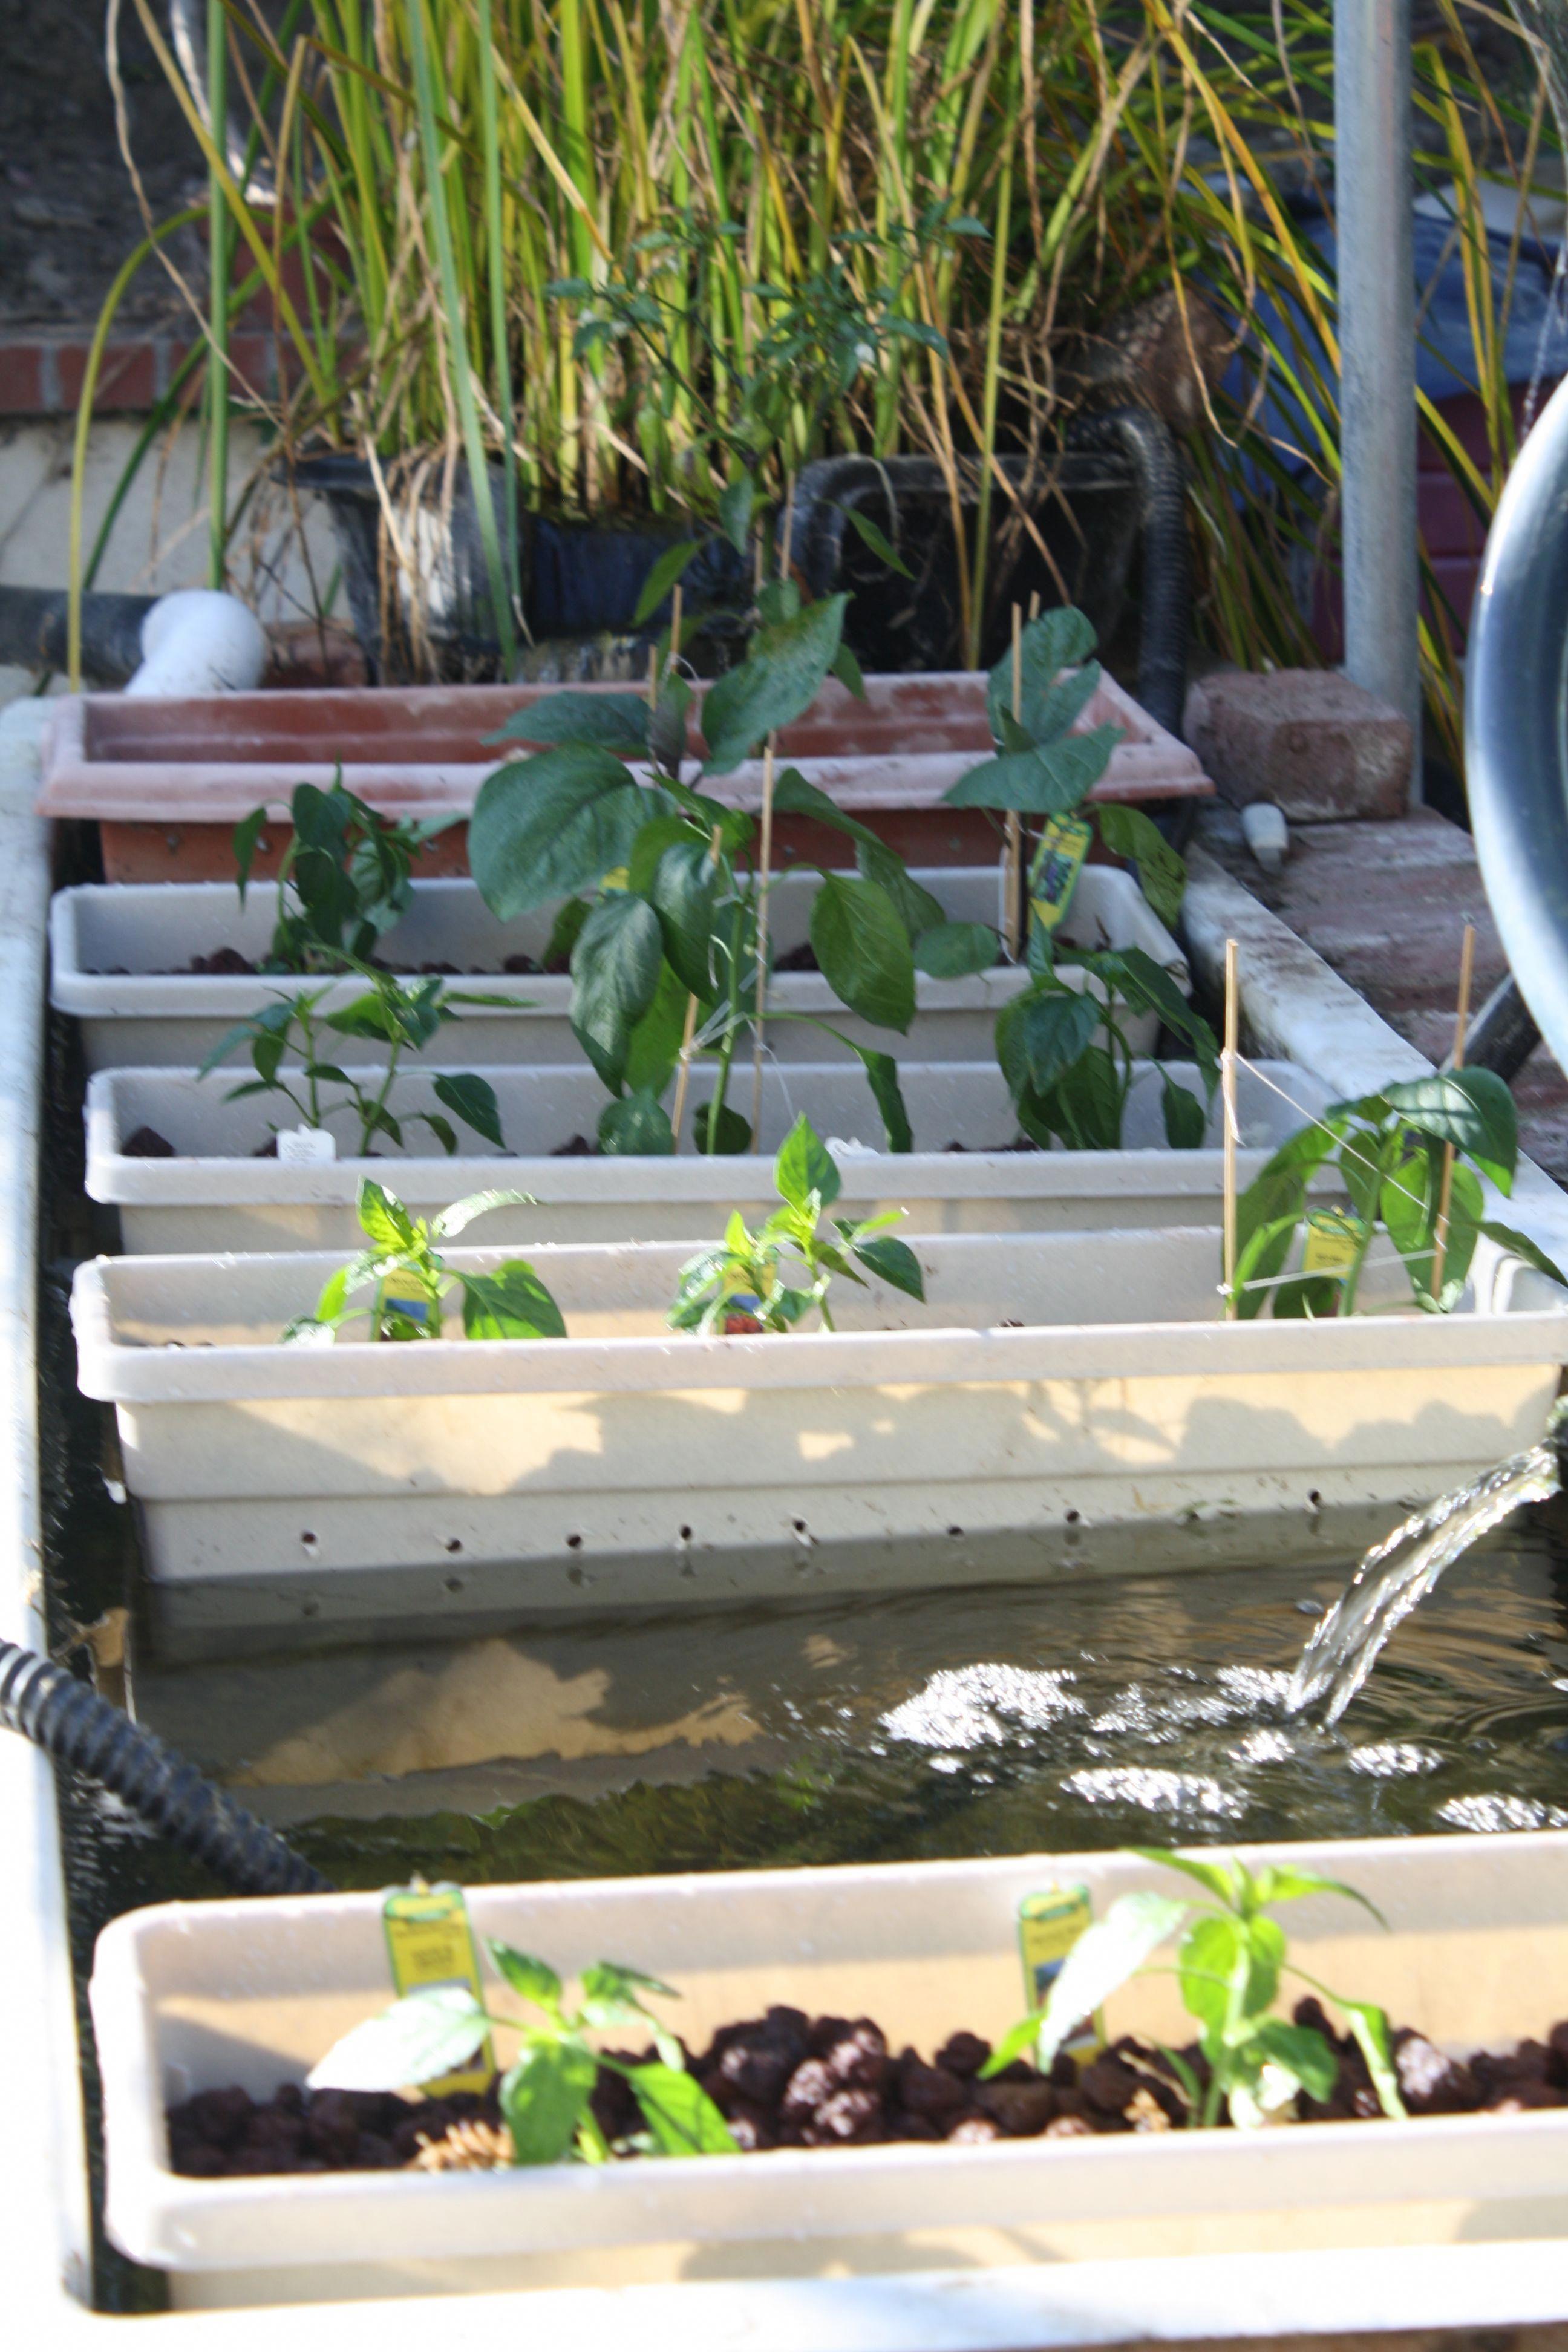
Jinsi moja ya ukulima ambapo hauhitaji shamba bali unaeza panda mimea kwenye besheni ya plastiki, pia inasaidia utumiaji wa maji kwa sababu hutumii maji mingi na hautanyunyizia kila wakati.